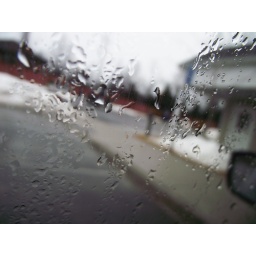
It was raaaaainy today.View from the window of my car parked in front of my dance studio (I was there from 9am-4pm today).